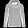
Label: Coat